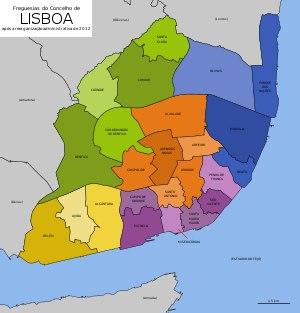
La ville de Lisbonne est composée de 53 paroisses. La freguesia est le plus petit intitulé administratif de la capitale portugaise. Il existe aussi des subdivisions informelles qui sont les Bairros. Les quartiers peuvent être historiques comme l'Alfama ou plus récents comme le Parque das Nações.